Paraska Korolyuk

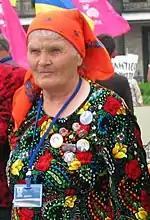
Paraska Korolyuk in 2006

Paraska Vasylivna Korolyuk (commonly known as Baba Paraska (Granny Paraska); 3 May 1939 – 26 November 2010) was a Ukrainian political activist and one of the iconic figures of Ukraine's 'Orange Revolution'. An enthusiastic supporter of former Ukrainian President Viktor Yushchenko and of Yulia Tymoshenko, she became well-known after camping in the tent protests 'sit-ins' at Maidan Nezalezhnosti, which occurred during the Orange Revolution's entire duration, and for participating in various other political protests.